Describe the emotion expressed in this image:  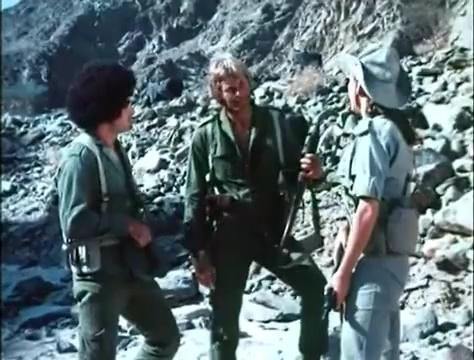
This person displays Fear, valence and arousal with high intensity.